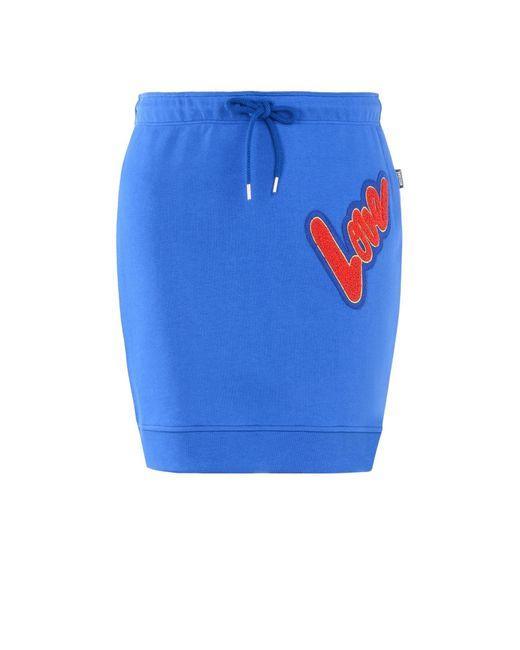
blauer lässiger Minirock mit Print und Kordelzug am Bund